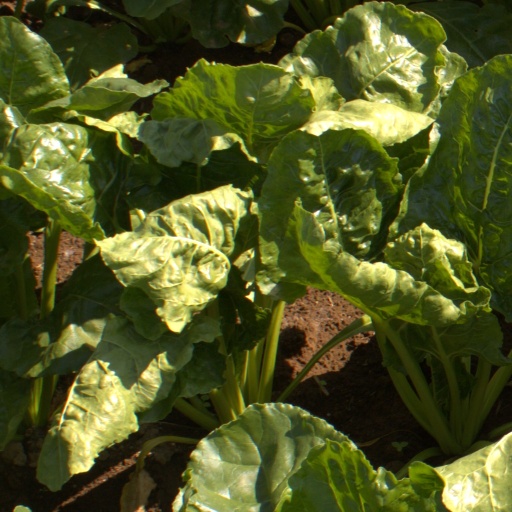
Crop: sugar beet